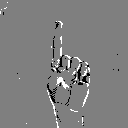
ASL letter: z